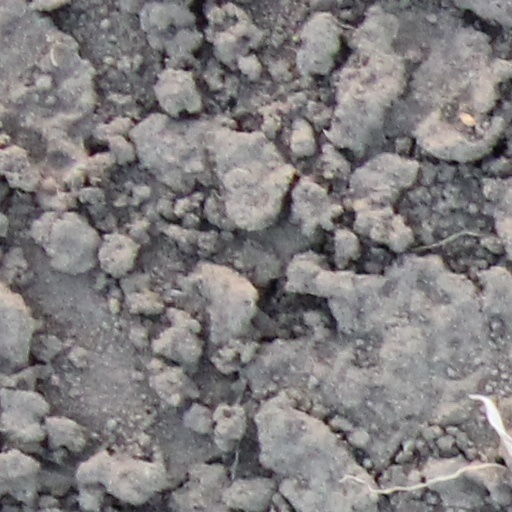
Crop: wheat